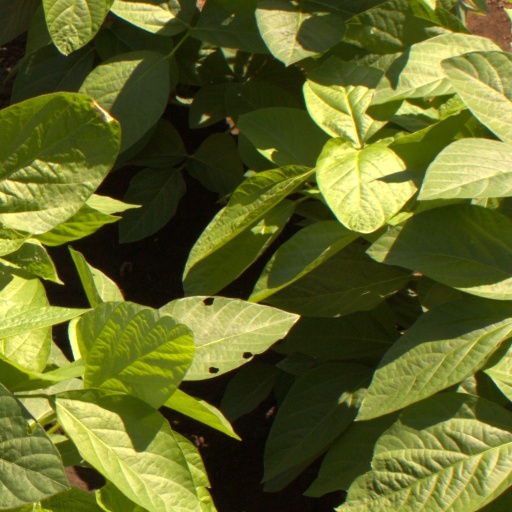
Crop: soybean